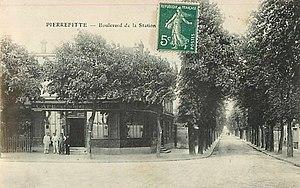
Pierrefitte.Boulevard de la Station.Café
Le boulevard Charles-de-Gaulle est une voie de communication de Pierrefitte-sur-Seine.